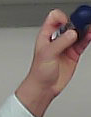
Product: nivea_rollon